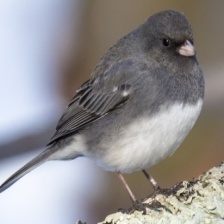
Species: DARK EYED JUNCO
Scientific name: JUNCO HYEMALIS